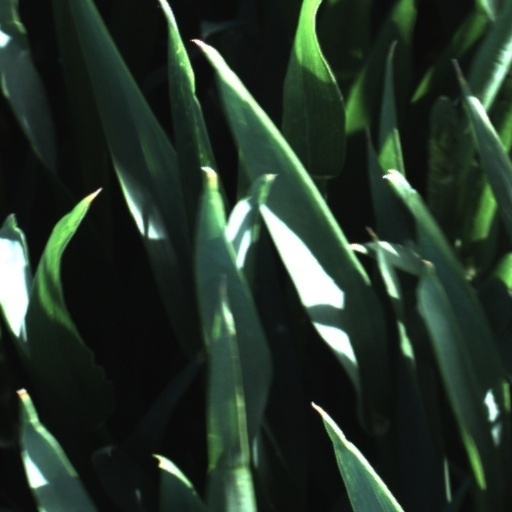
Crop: wheat